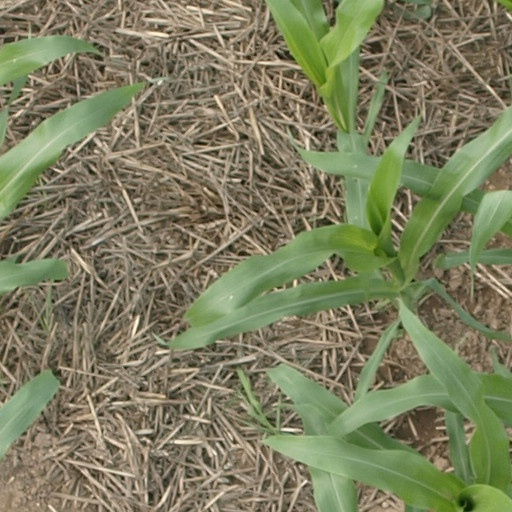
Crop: maize; corn